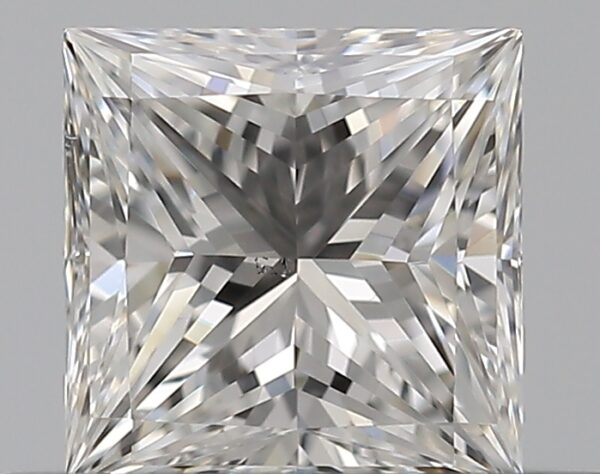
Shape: princess
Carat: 0.5
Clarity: VS2
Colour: F
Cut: EX
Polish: VG
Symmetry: VG
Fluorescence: N
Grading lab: GIA
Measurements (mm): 4.42 x 4.41 x 3.16